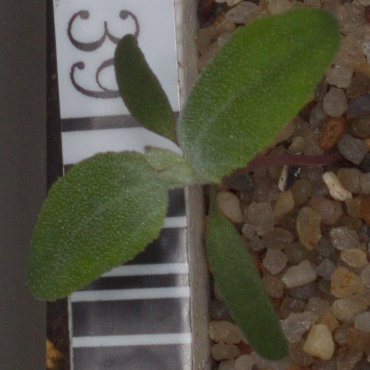
Label: fat_hen